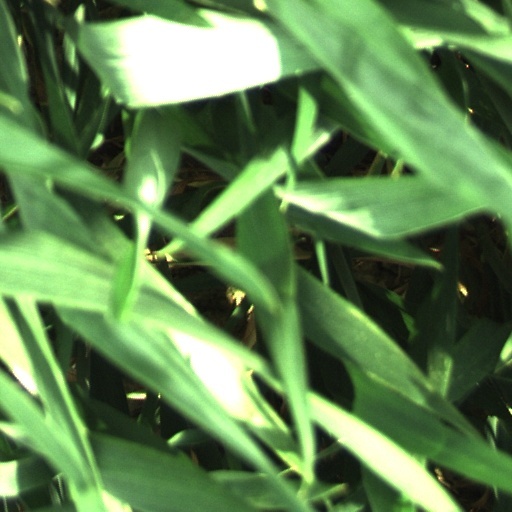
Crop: wheat